Émile Ntamack

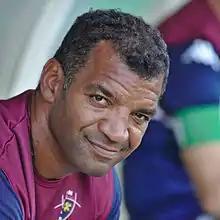

Émile "Milou" Ntamack (born 25 June 1970) is a French former rugby union footballer.